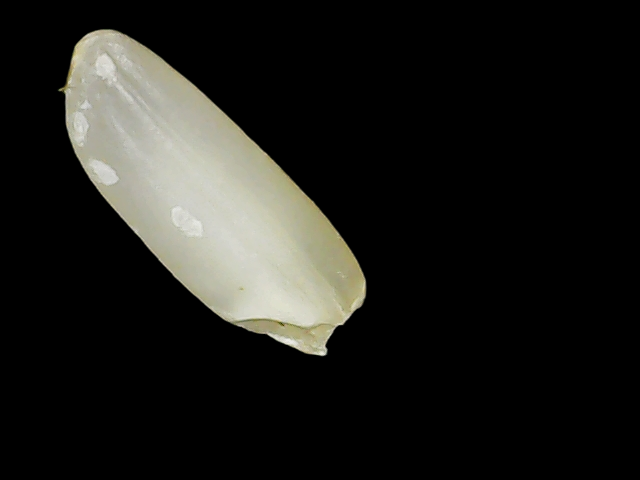
Rice variety: Binadhan12